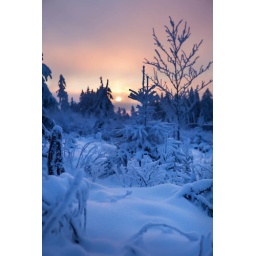
winter forest in Harz mountains